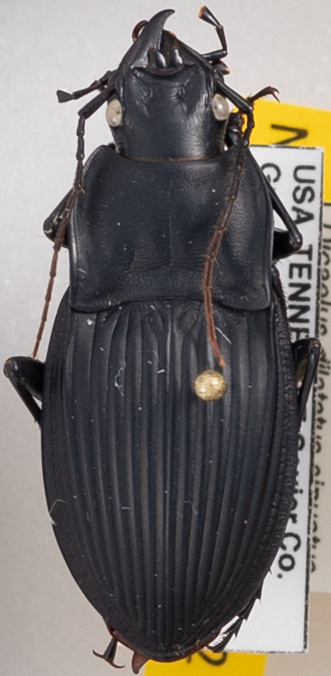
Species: Dicaelus dilatatus
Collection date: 2019-06-25
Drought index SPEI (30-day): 0.13
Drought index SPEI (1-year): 2.09
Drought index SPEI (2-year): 2.09